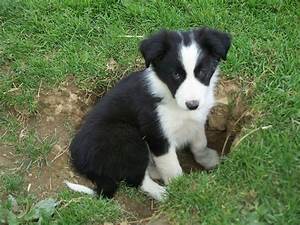
Label: cane